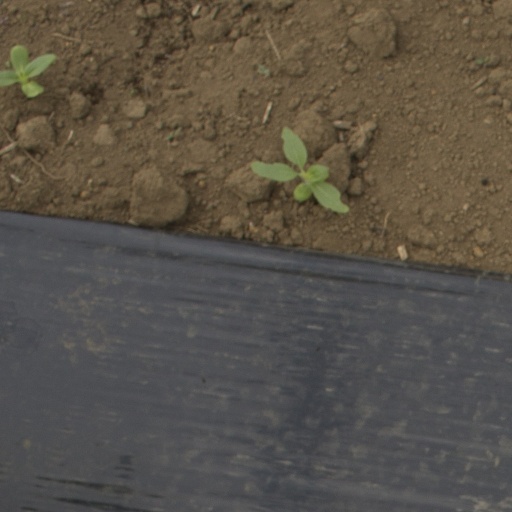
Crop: Jerusalem artichoke